Robb Brent

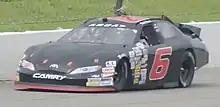
Brent's No. 6 ARCA car for Eddie Sharp Racing at Pocono in 2011.

Brent lives in Shelby Township, Michigan and graduated from Eisenhower High School in 2005, according to his Facebook page. He then went on to attend Northwood University, graduating in 2009 with a degree in automotive marketing. According to his LinkedIn profile, he has worked as the Human Resources Coordinator at Central Transport (a company located in the Detroit metropolitan area) since January 2020, and before that, was the Vice President and the Internet Manager of the Orchard Chrysler Dodge Jeep RAM dealership in Washington Township, Michigan (the town north of Shelby).